Maharathi (2007 film)

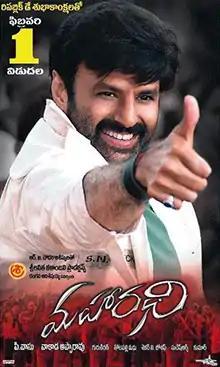
Theatrical release poster

Maharathi is a 2007 Indian Telugu-language action drama film directed by P. Vasu and produced by Vakada Appa Rao. It stars Nandamuri Balakrishna in the lead role alongside Meera Jasmine, Sneha, Navaneet Kaur, Jayaprada, and Naresh. The music was composed by Guru Kiran. The film was dubbed into Tamil as "Kuppathu Raja" and was recorded as a flop at the box office.